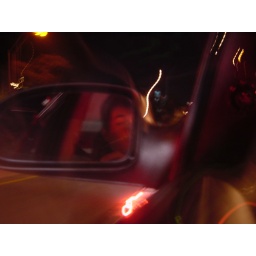
jody in car mirror